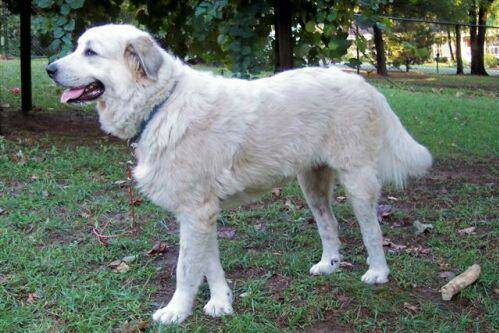
Label: dog